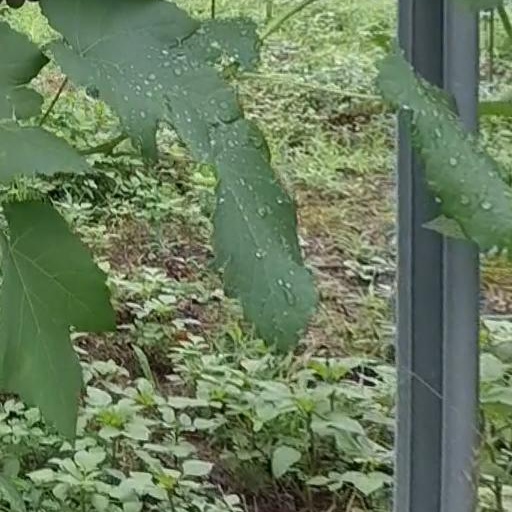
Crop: grape